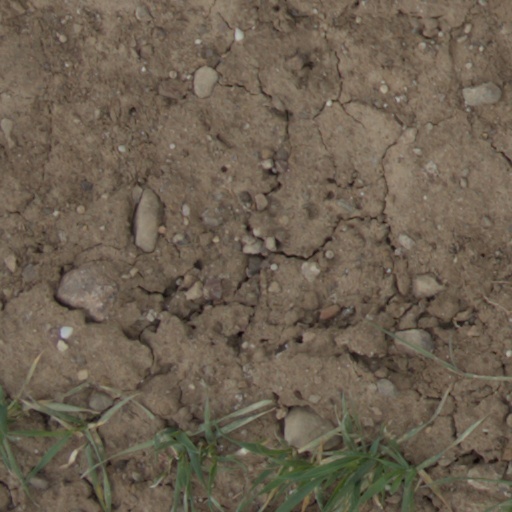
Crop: wheat